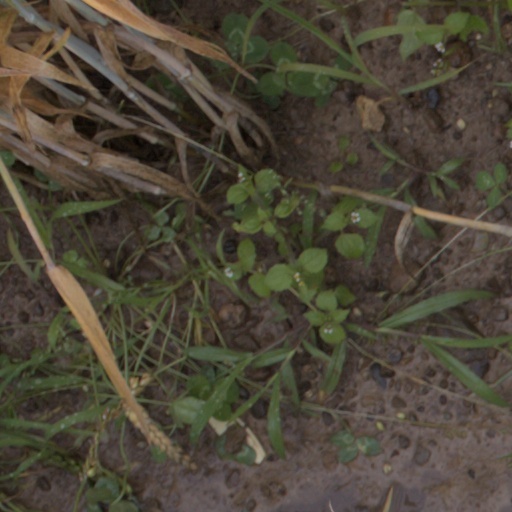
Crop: wheat